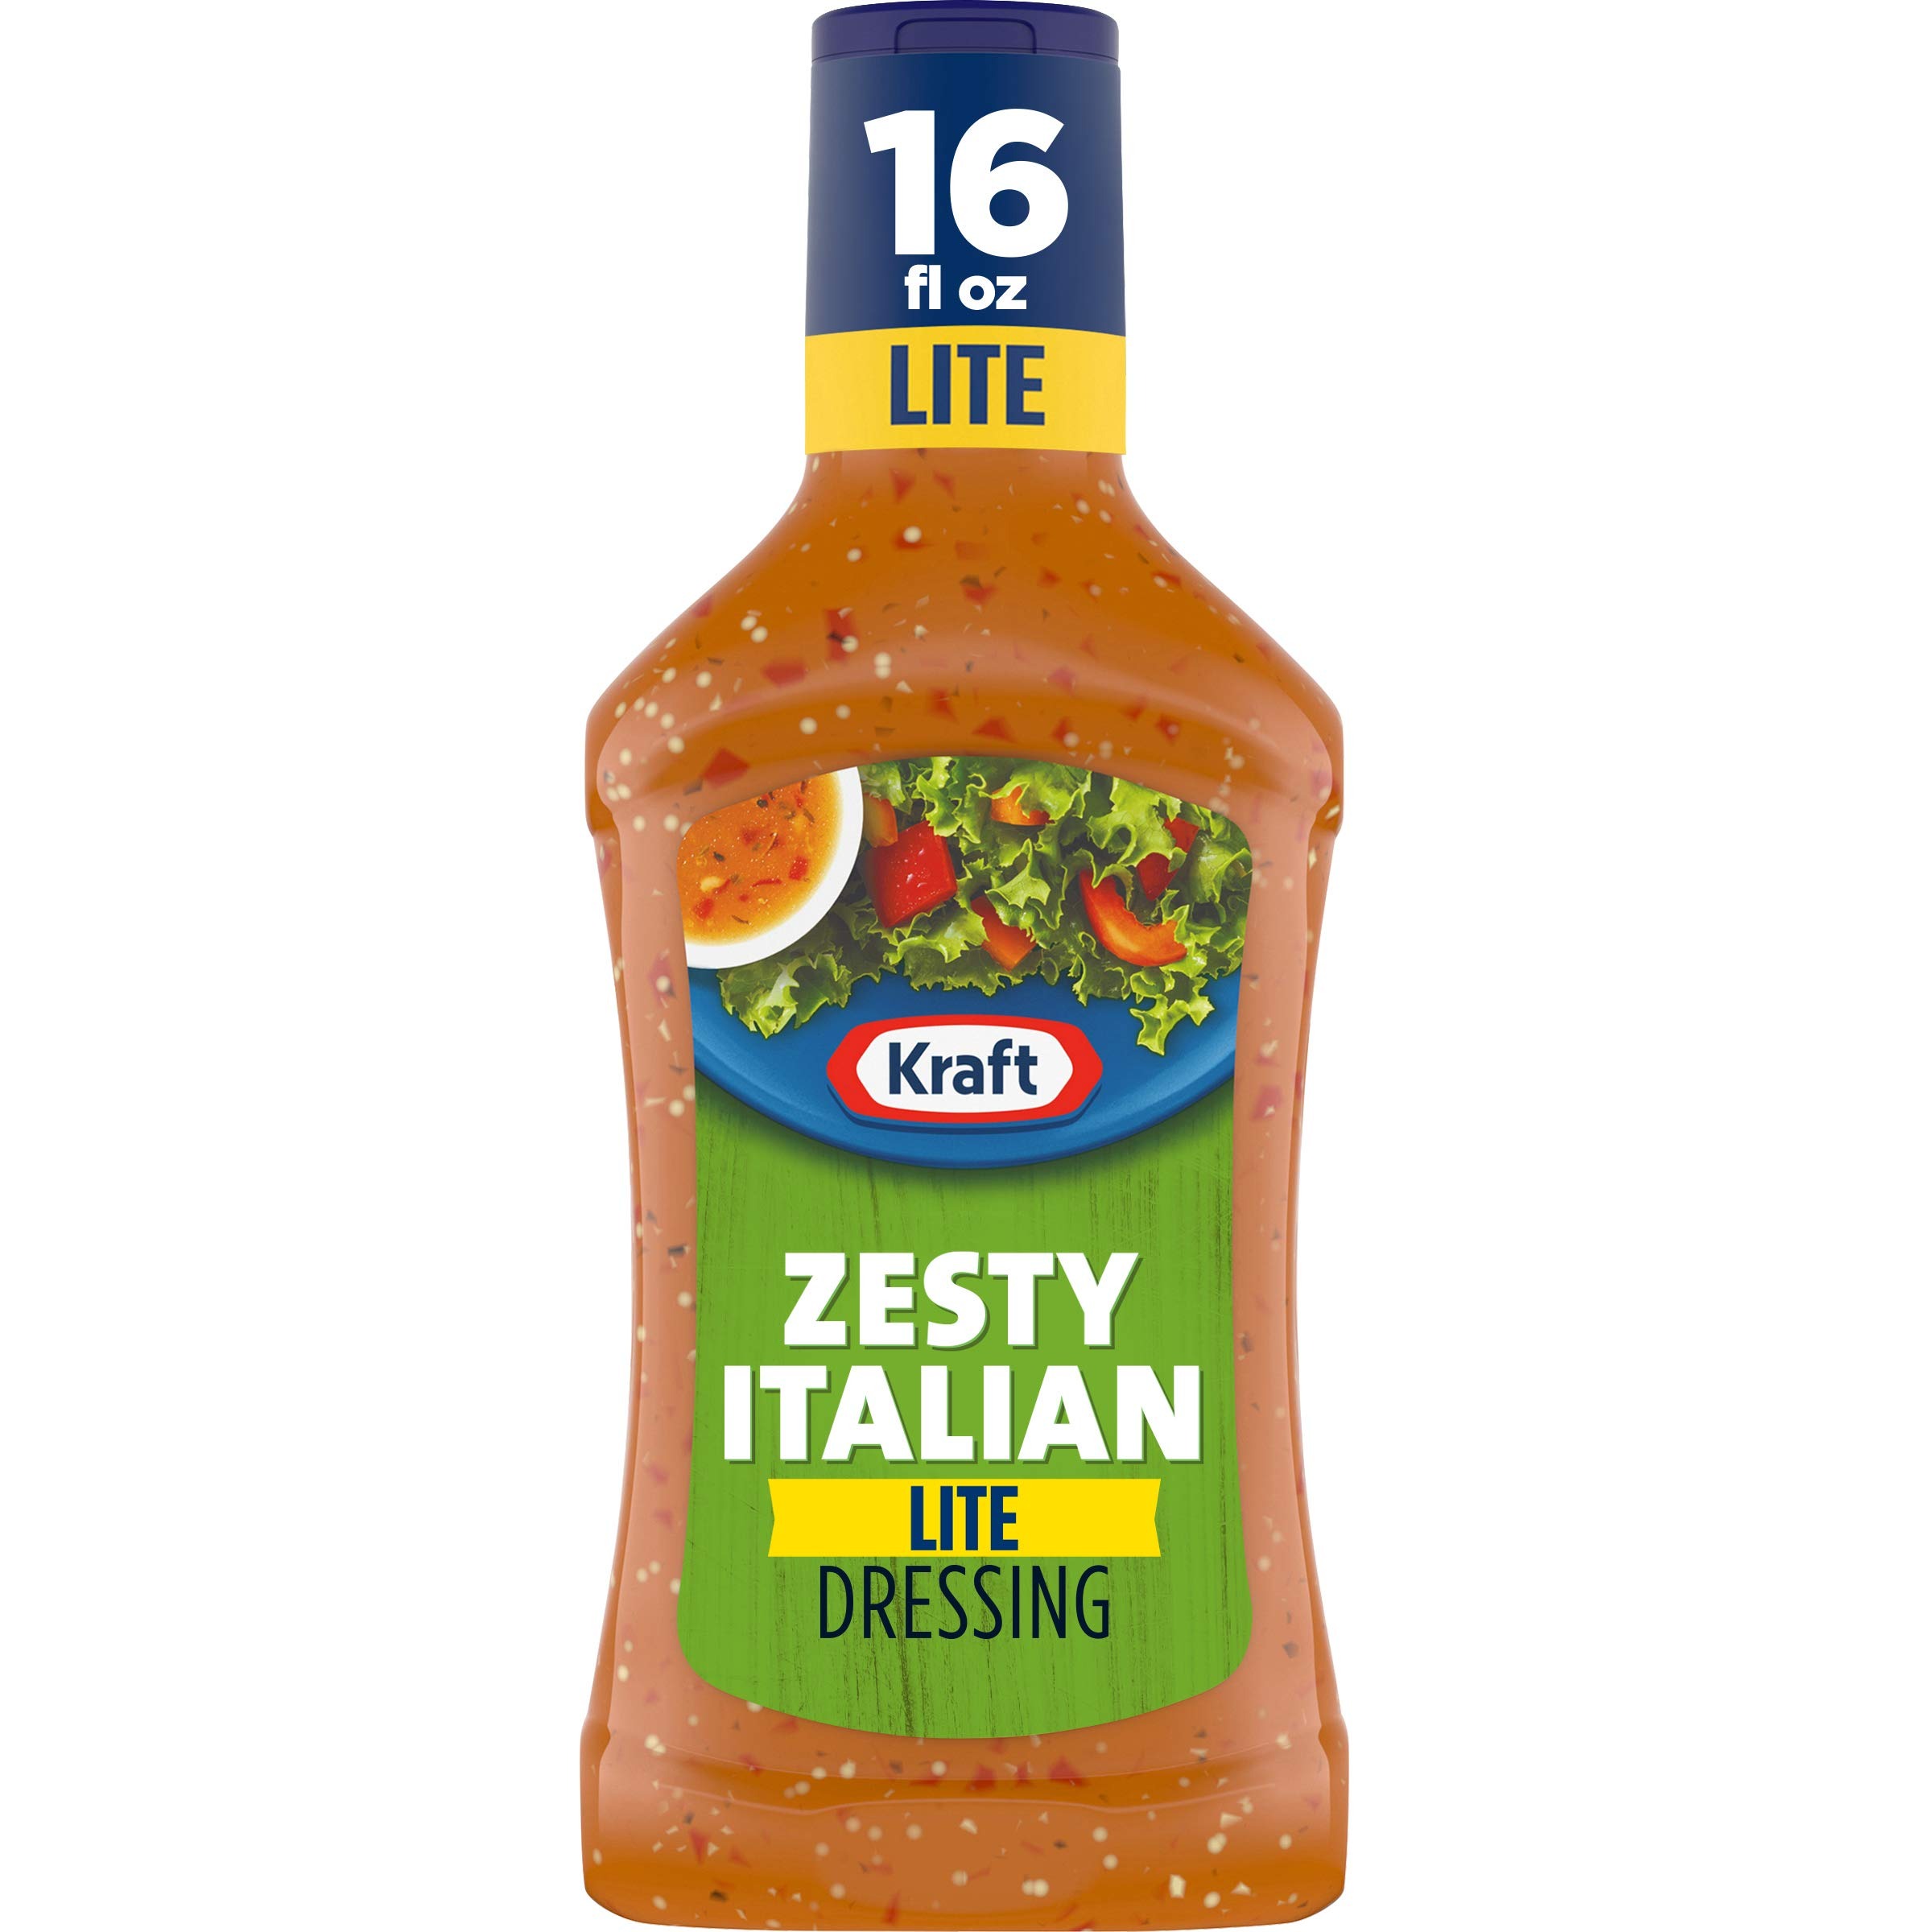
Item Name: Kraft Zesty Italian Lite Salad Dressing (16 fl oz Bottles, Pack of 6)
Value: 96.0
Unit: Ounce

Price: 3.44